Korean Friendship Pavilion, Mexico

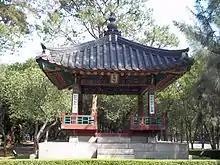
The pavilion (2011)

The Korean Friendship Pavilion is a Korean pavilion gifted to Mexico from South Korea, located in the park Chapultepec, Mexico City, Mexico. It was gifted as part of an international exchange program during the 1968 Summer Olympics, which was hosted in Mexico City. It was inaugurated on March 8, 1968.